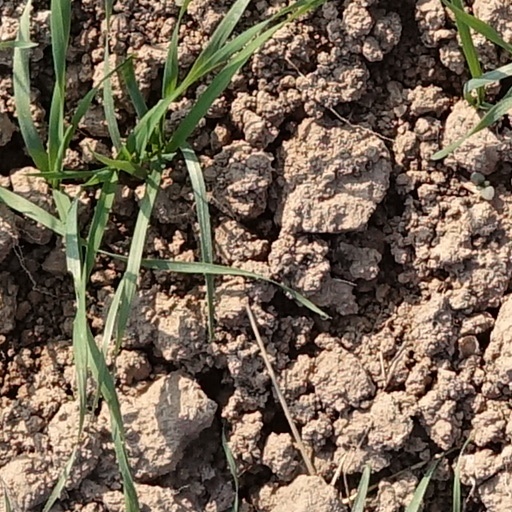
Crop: wheat